Greek letter society effect on youth identity

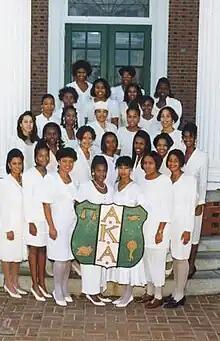
Members of Alpha Kappa Alpha sorority

While many Greek letter organizations allow for any race or culture to be accepted, there are also specific organizations that affiliate with a specific race or culture. These organizations seek to fill the racial gap among black involvement in Greek life in college. Black Greek Letter Organizations (BGLOs)are Greek life specifically for those who identify as African American. These organizations are not known as prominently as traditional Greek letter organizations but consist of many similar attributes such as pledging, sisterhood/brotherhood, hazing, and ritual. The National Panhellenic Council recognizes nine BGLO's, referred to as the "Divine Nine", including:Alpha Phi Alpha fraternity, Alpha Kappa Alpha sorority, Kappa Alpha Psi fraternity, Omega Psi Phi fraternity, Delta Sigma Theta sorority, Phi Beta Sigma fraternity, Zeta Phi Beta sorority, Sigma Gamma Rho sorority, and Iota Phi Theta fraternity.